Silat

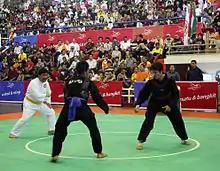
Pencak Silat finals at the SEA Games XXVI

Music is used in silat to determine the rhythm of a trainee's movements. This training aspect, often simplistically seen as "performance", is what is known as "pencak". These movements are often displayed during festivities such as weddings or a royal installation. They can be done either solo or with a partner and are accompanied by music played by a live band. Several traditional dances were influenced by silat, such as the "inai" from northern Malaysia. In the Minangkabau area silat is one of the main components in the men's folk dance called randai, besides "bakaba" (storytelling) and "saluang jo dendang" (song-and-flute).